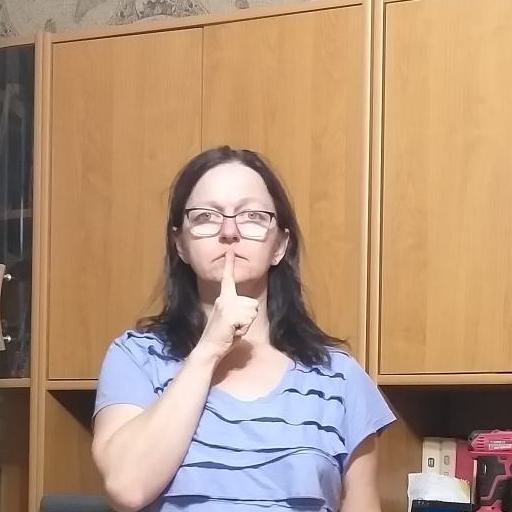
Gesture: mute